Centenary Motorway

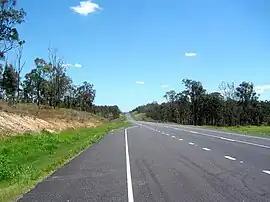
Motorway extension near Ripley, Queensland

The M5 (Centenary Motorway) is a motorway in the western suburbs of Brisbane, Australia.